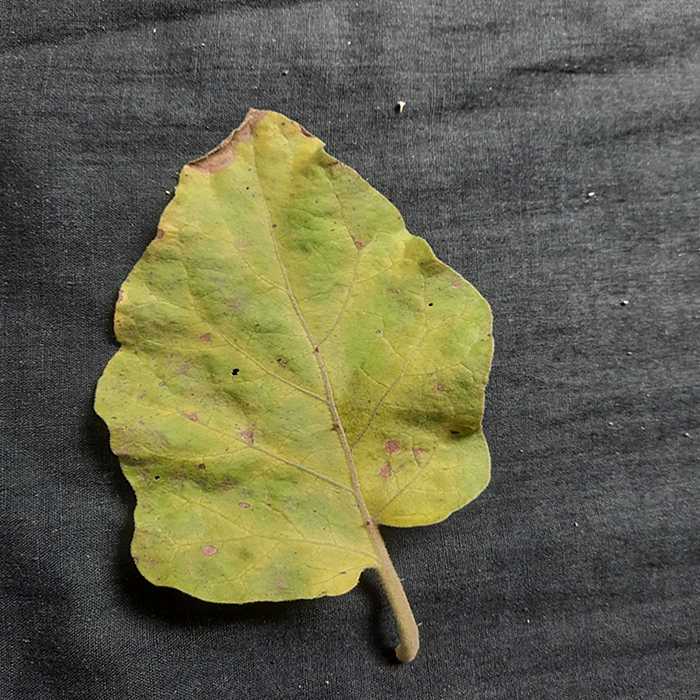
Plant: Eggplant
Label: Eggplant verticillium wilt